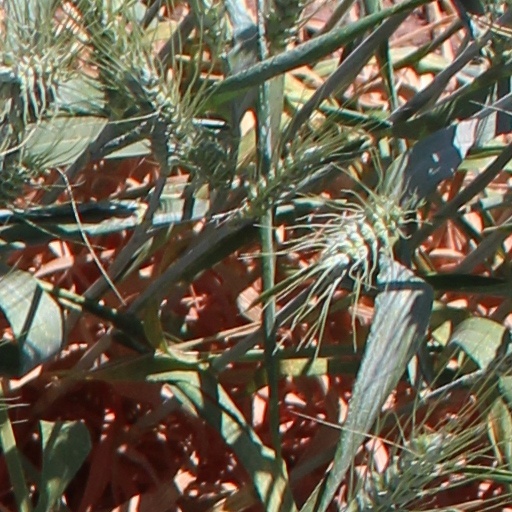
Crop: wheat